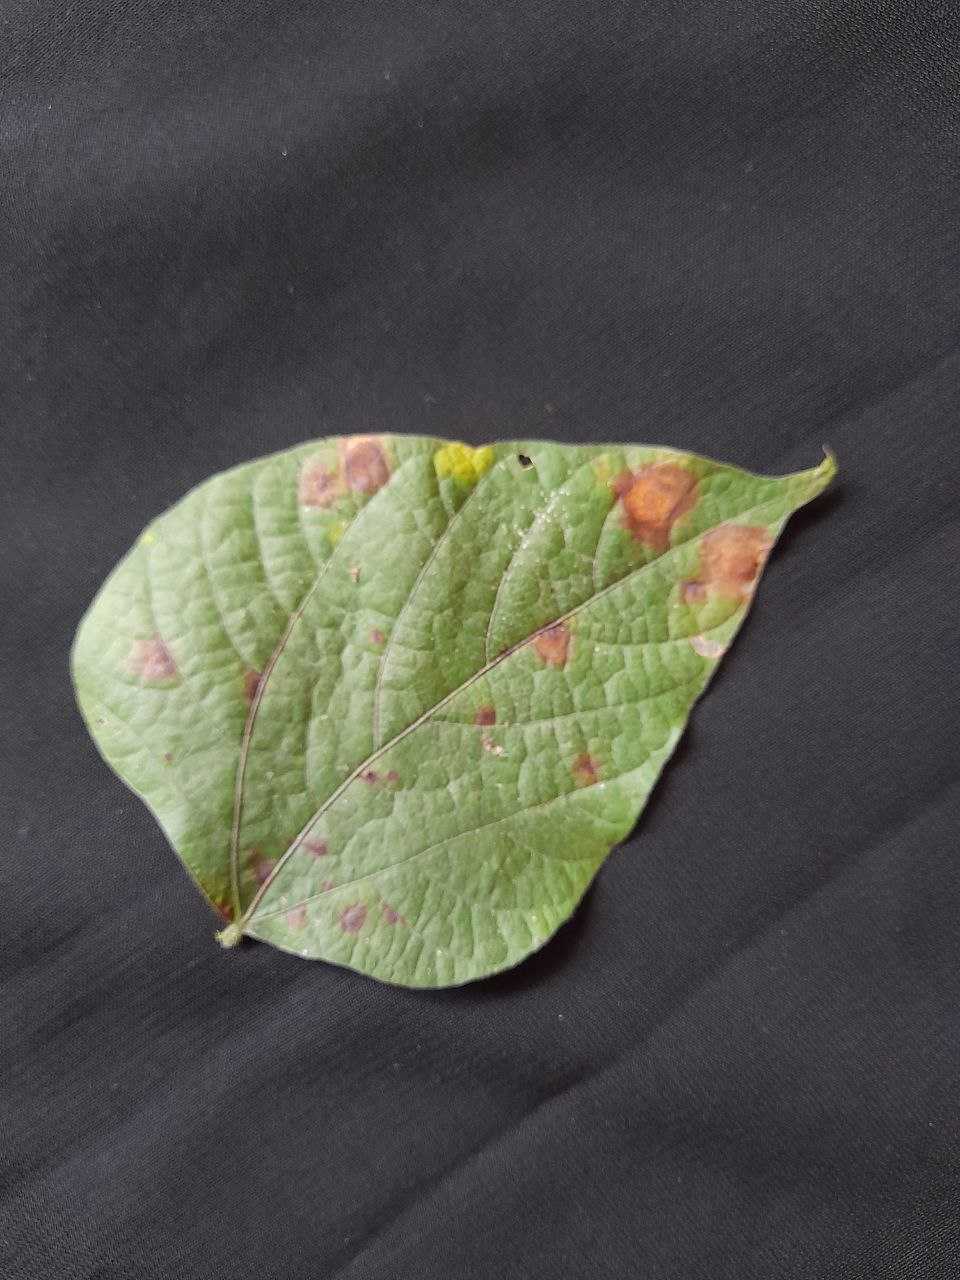
Crop: bean
Leaf condition: Rust